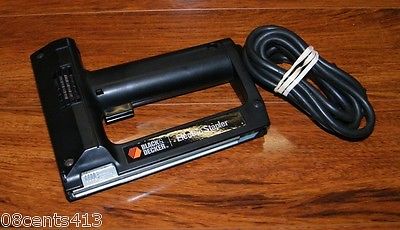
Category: stapler